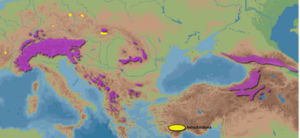
Carte des population de Rupicapra rupicapra en 2008 d'après l'IUCN (http://www.iucnredlist.org/apps/redlist/details/39255/0)
Cette liste commentée recense la mammalofaune en Albanie. Elle répertorie les espèces de mammifères albanais actuels et celles qui ont été récemment classifiées comme éteintes. Cette liste comporte 108 espèces réparties en neuf ordres et 28 familles, dont deux sont « en danger critique d'extinction », une autre est « en danger », cinq sont « vulnérables », neuf sont « quasi menacées » et trois ont des « données insuffisantes » pour être classées.
Cette liste commentée recense la mammalofaune au Liechtenstein. Elle répertorie les espèces de mammifères liechtensteinois actuels et celles qui ont été récemment classifiées comme éteintes. Cette liste comporte 74 espèces réparties en huit ordres et vingt familles, dont une est « vulnérable », six sont « quasi menacées » et une a des « données insuffisantes » pour être classée.
Cette liste commentée recense la mammalofaune en Allemagne. Elle répertorie les espèces de mammifères allemands actuels et celles qui ont été récemment classifiées comme éteintes. Cette liste comporte 138 espèces réparties en onze ordres et 37 familles, dont deux sont « en danger critique », trois sont « en danger », cinq sont « vulnérables », douze sont « quasi menacées » et sept ont des « données insuffisantes » pour être classées.
Le chamois est une espèce de mammifères de la famille des Bovidés et de la sous-famille des Caprinés. Les six sous-espèces reconnues vivent dans les zones rocheuses, les forêts et pâturages de montagnes, depuis les Alpes jusqu'à l'Anatolie et l'Azerbaïdjan, en passant par les Vosges, le Jura, le Massif central, les Balkans et les Carpates.